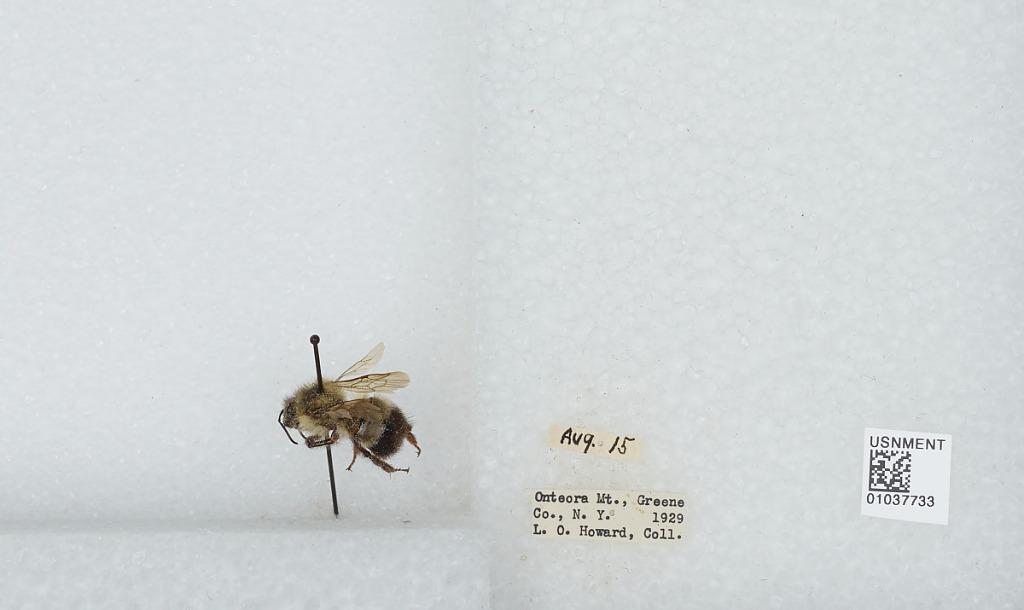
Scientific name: Bombus (Pyrobombus) vagans vagans Smith
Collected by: L. Howard
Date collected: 1929-8-15
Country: United States
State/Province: New York
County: Greene
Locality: Onteora Mountain
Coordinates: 42.2225, -74.1678